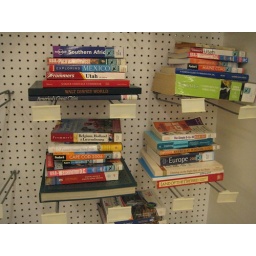
At the 2009 Wake County library book sale, which was held in an old Compare Foods.